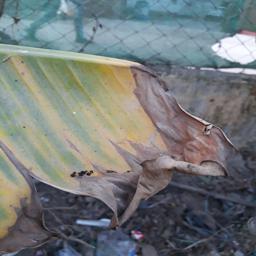
Label: POTASSIUM DEFICIENCY